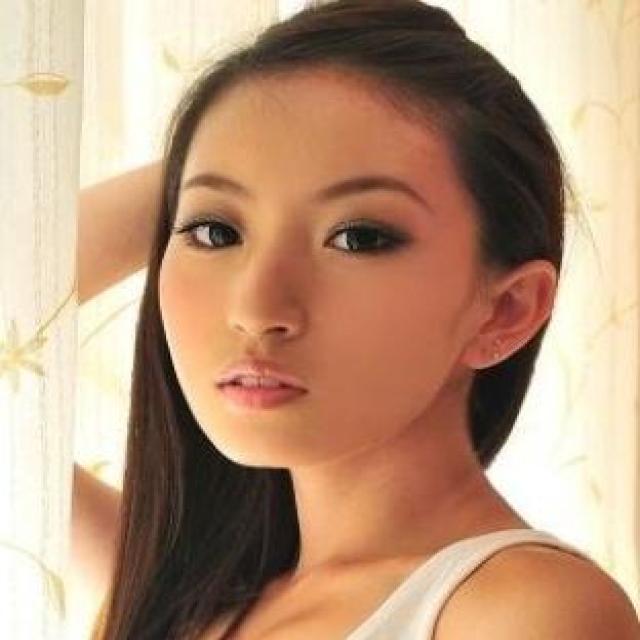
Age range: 13-20